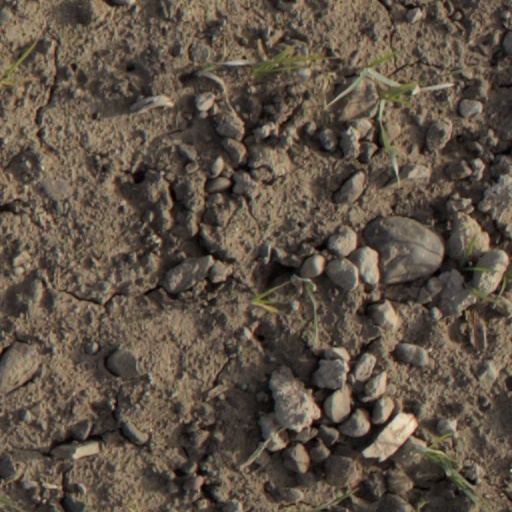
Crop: wheat